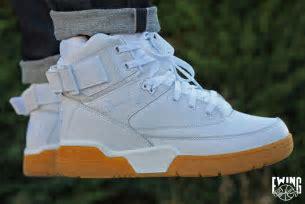
Brand: Ewing
Model: 33 Hi